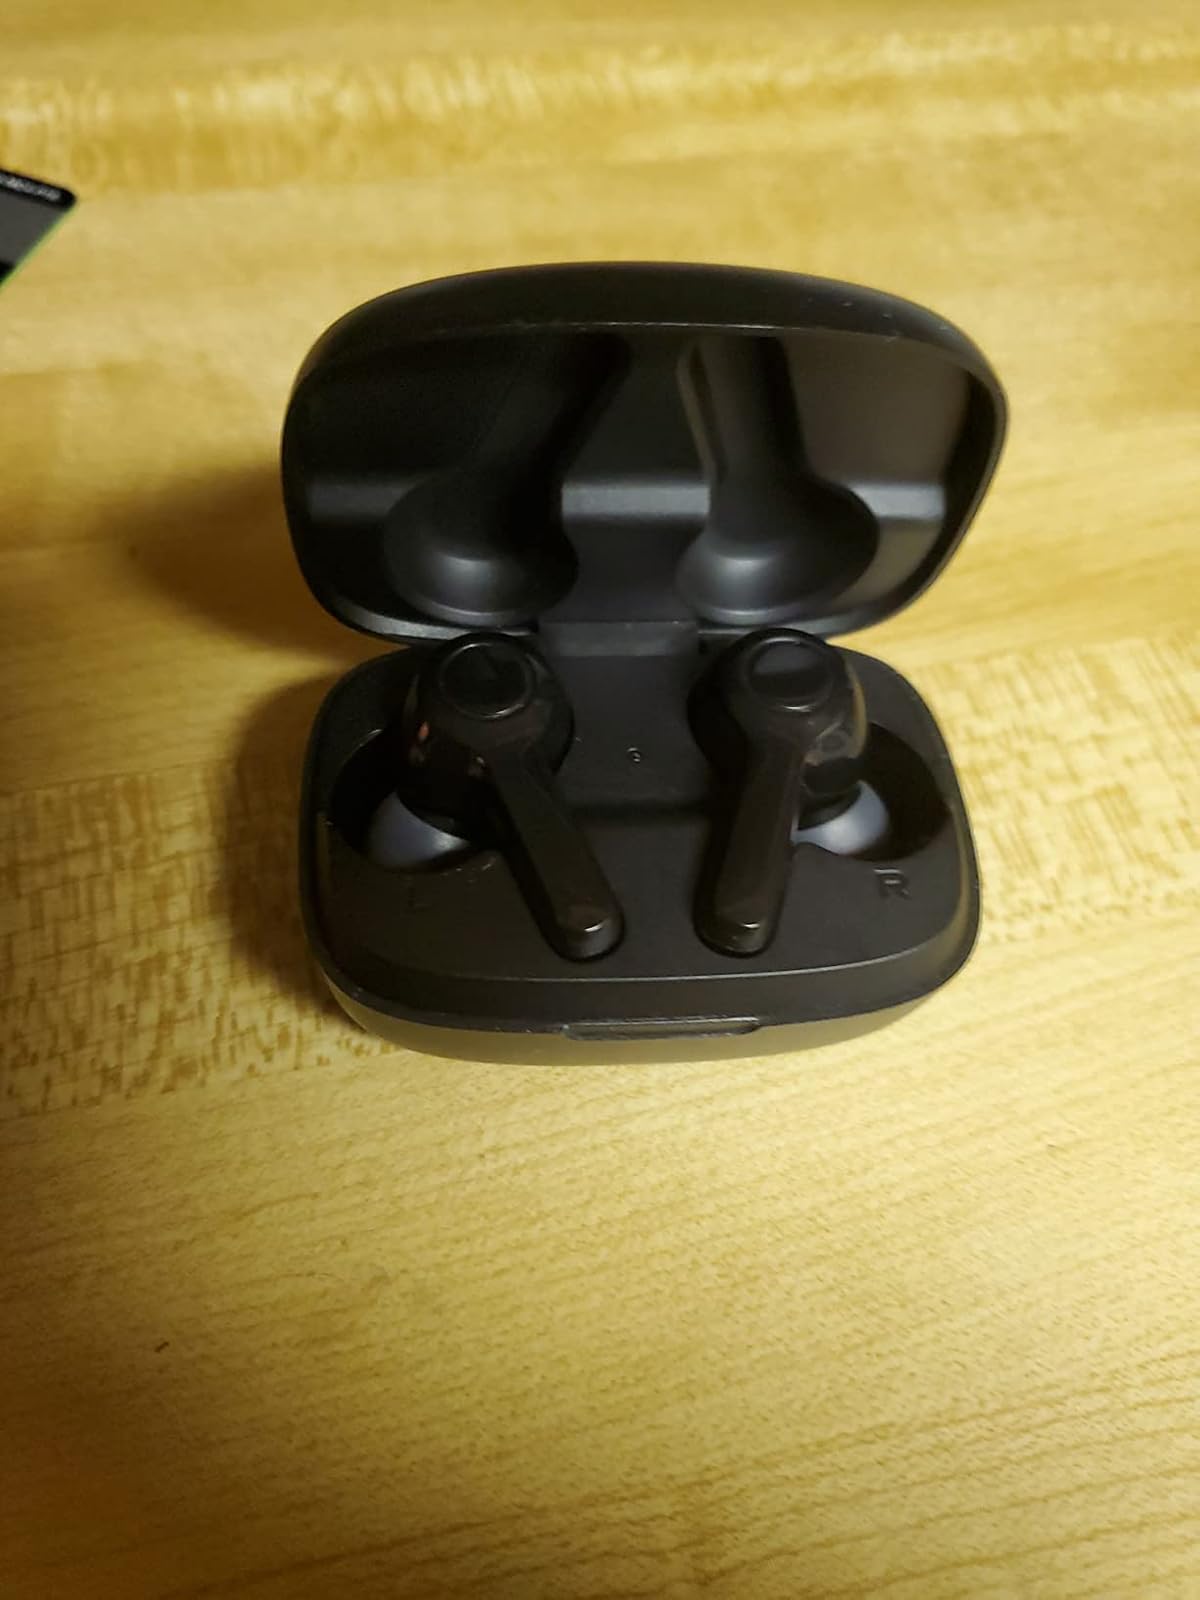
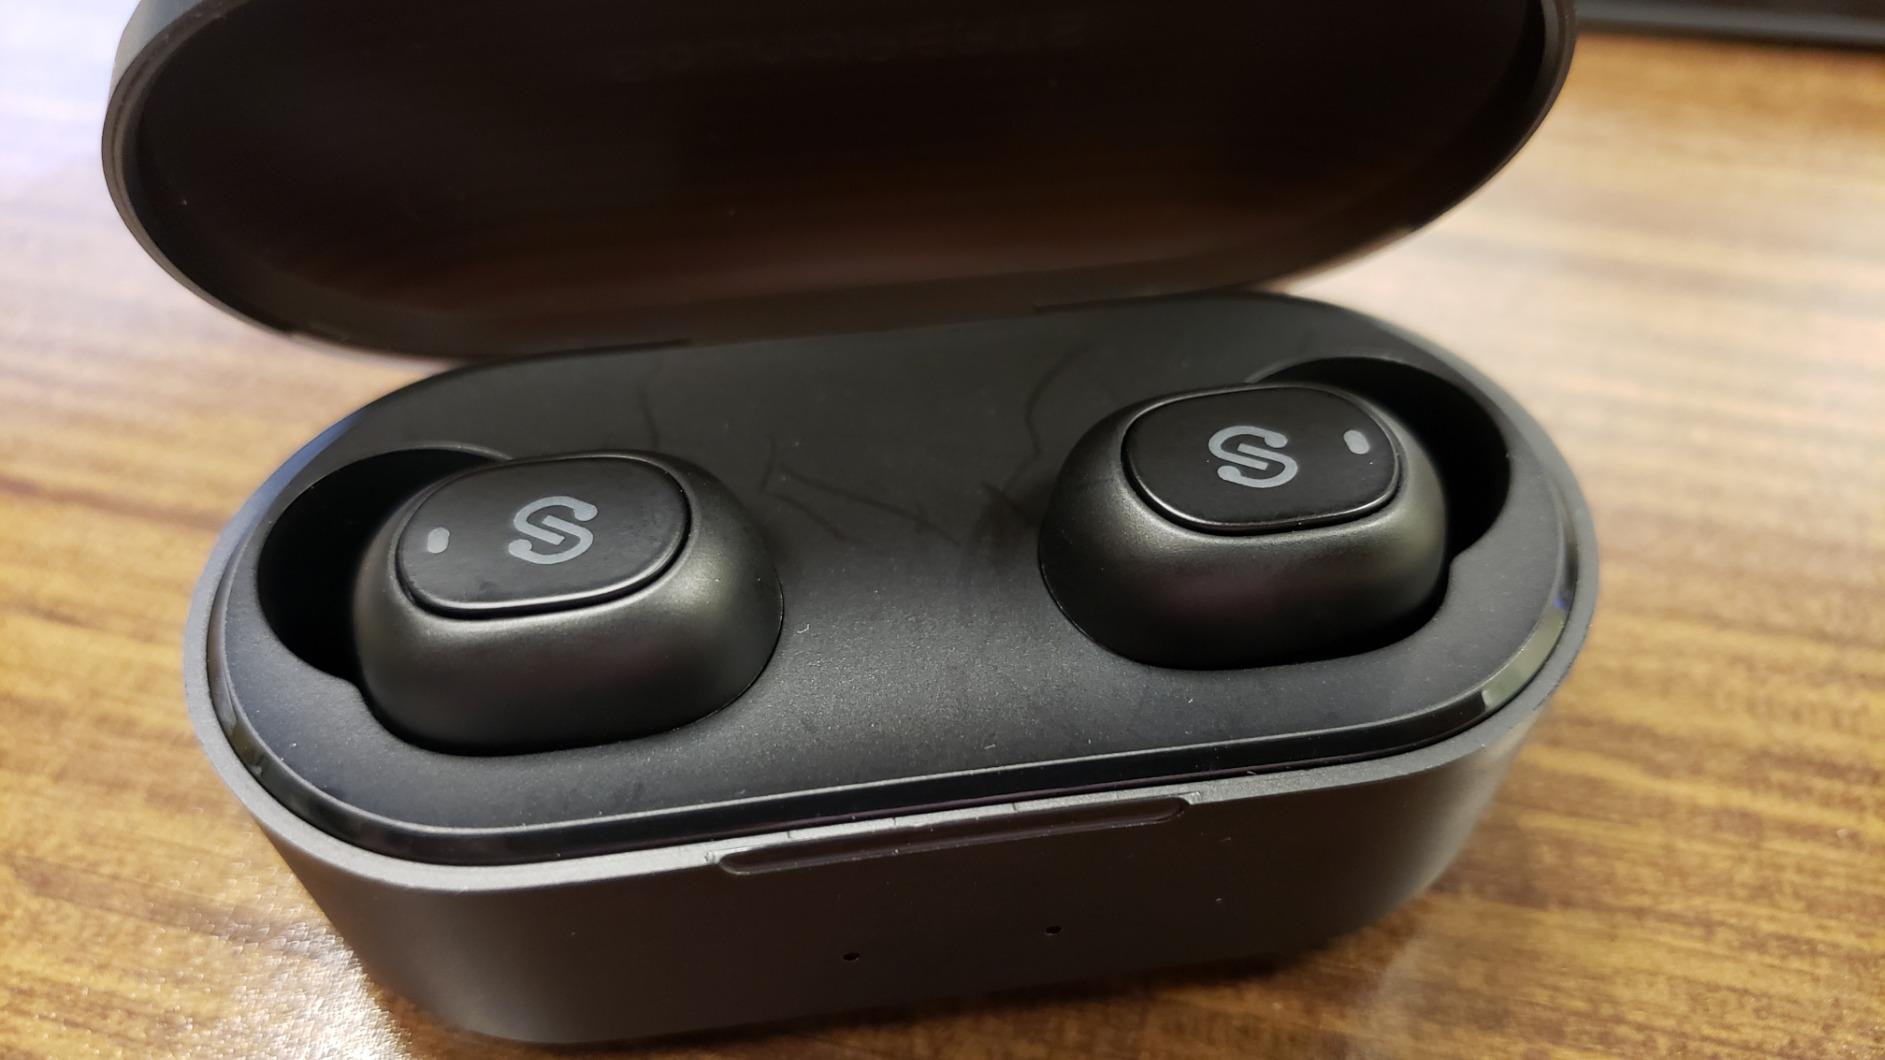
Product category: earbuds
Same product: no